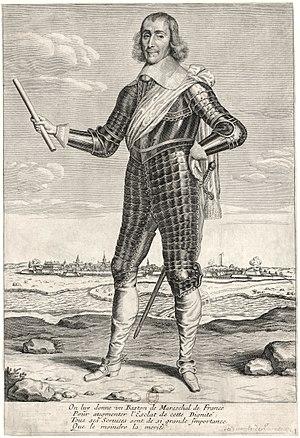
Abraham de Fabert d&#39
Sedan est une commune française située dans le département des Ardennes, en région Grand Est, autrefois Champagne-Ardenne. Elle fait partie de la communauté d'agglomération Ardenne Métropole. Ses habitants sont les Sedanais et les Sedanaises.
Abraham Fabert d’Esternay, né à Metz le 11 octobre 1599 et mort à Sedan le 17 mai 1662, est un homme de guerre français. Lieutenant général en 1650, il reçoit le bâton de maréchal de France en 1658. Il est aussi gouverneur de l’ancienne principauté de Sedan en 1642-1662, s’illustre pendant la guerre de Trente Ans et assiège Stenay en 1654.